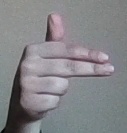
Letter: ghain